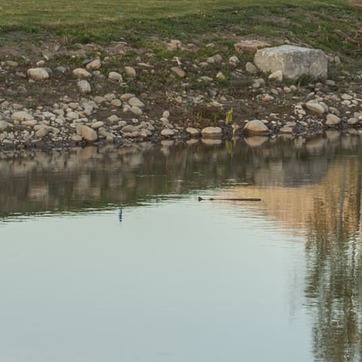
Material: water